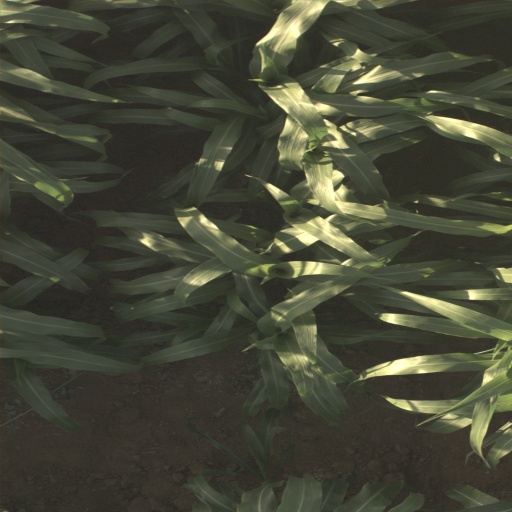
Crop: sorghum